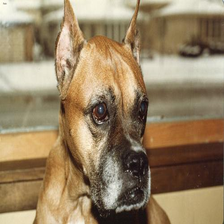
Species: dog
Breed: boxer